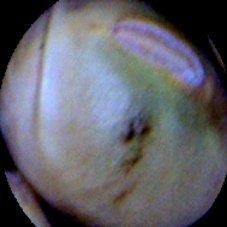
Label: Immature